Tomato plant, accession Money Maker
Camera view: horizontal (90 deg, fisheye); turntable rotation: 0 degrees
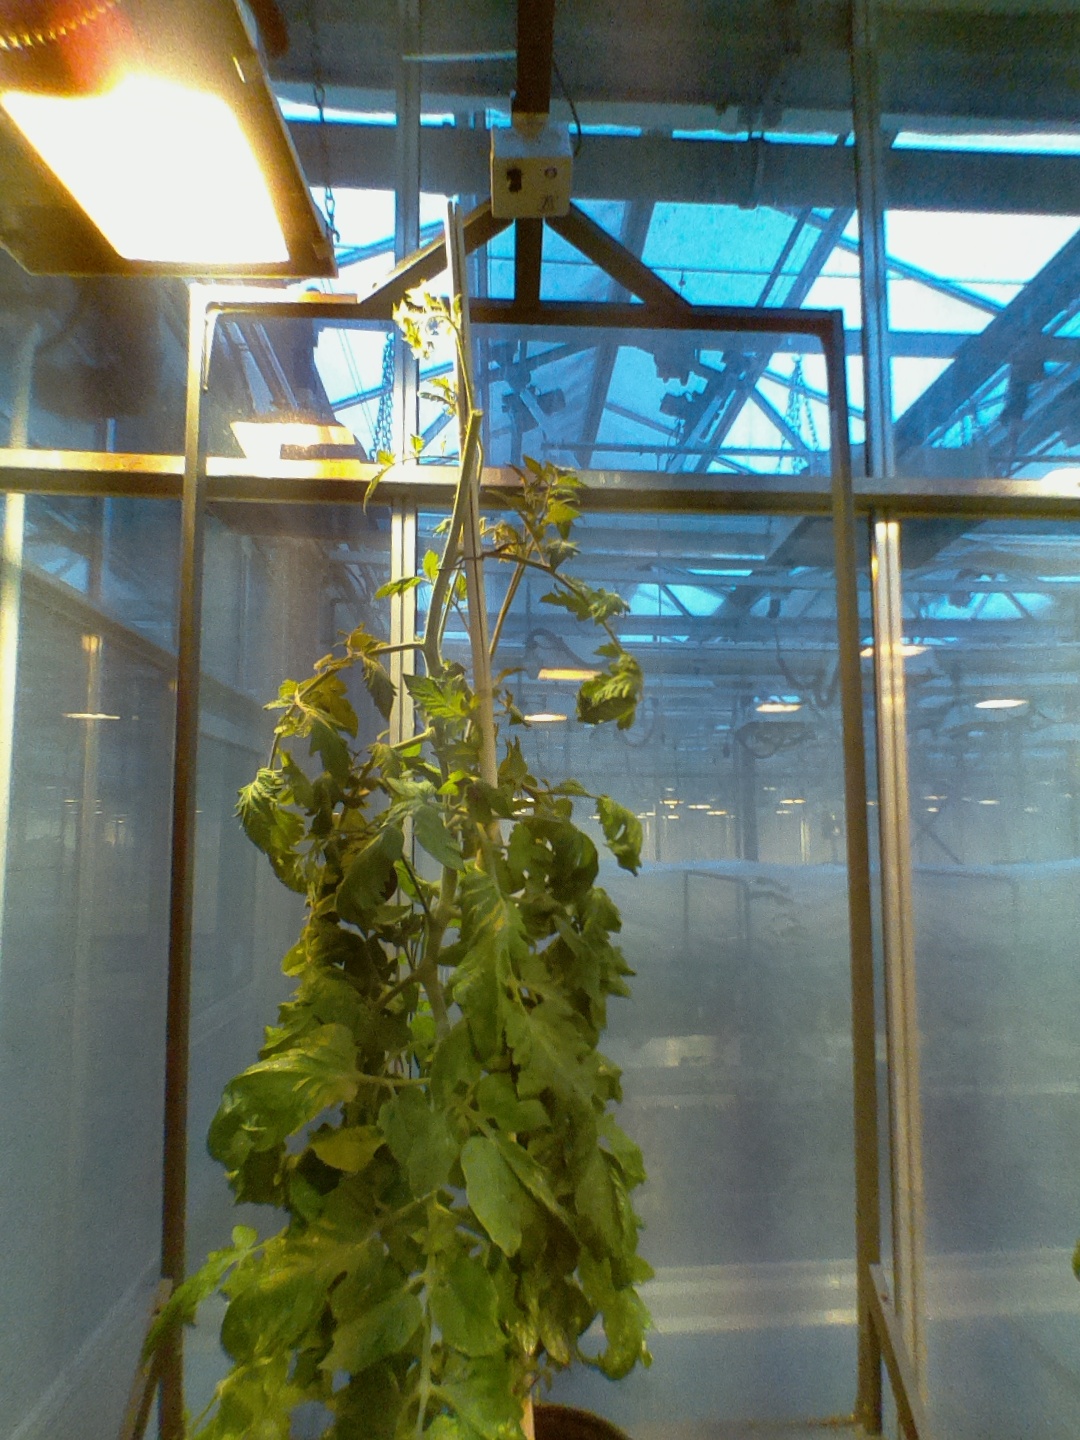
BBCH growth stage 71: 10%-20% of final fruit size